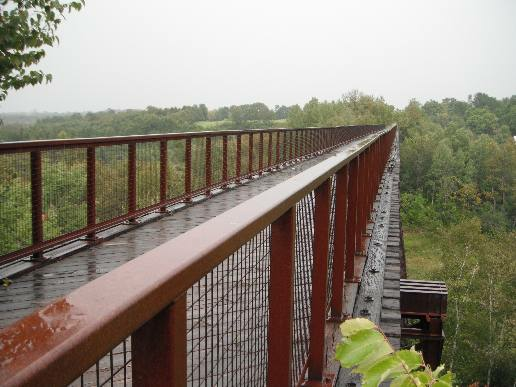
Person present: No